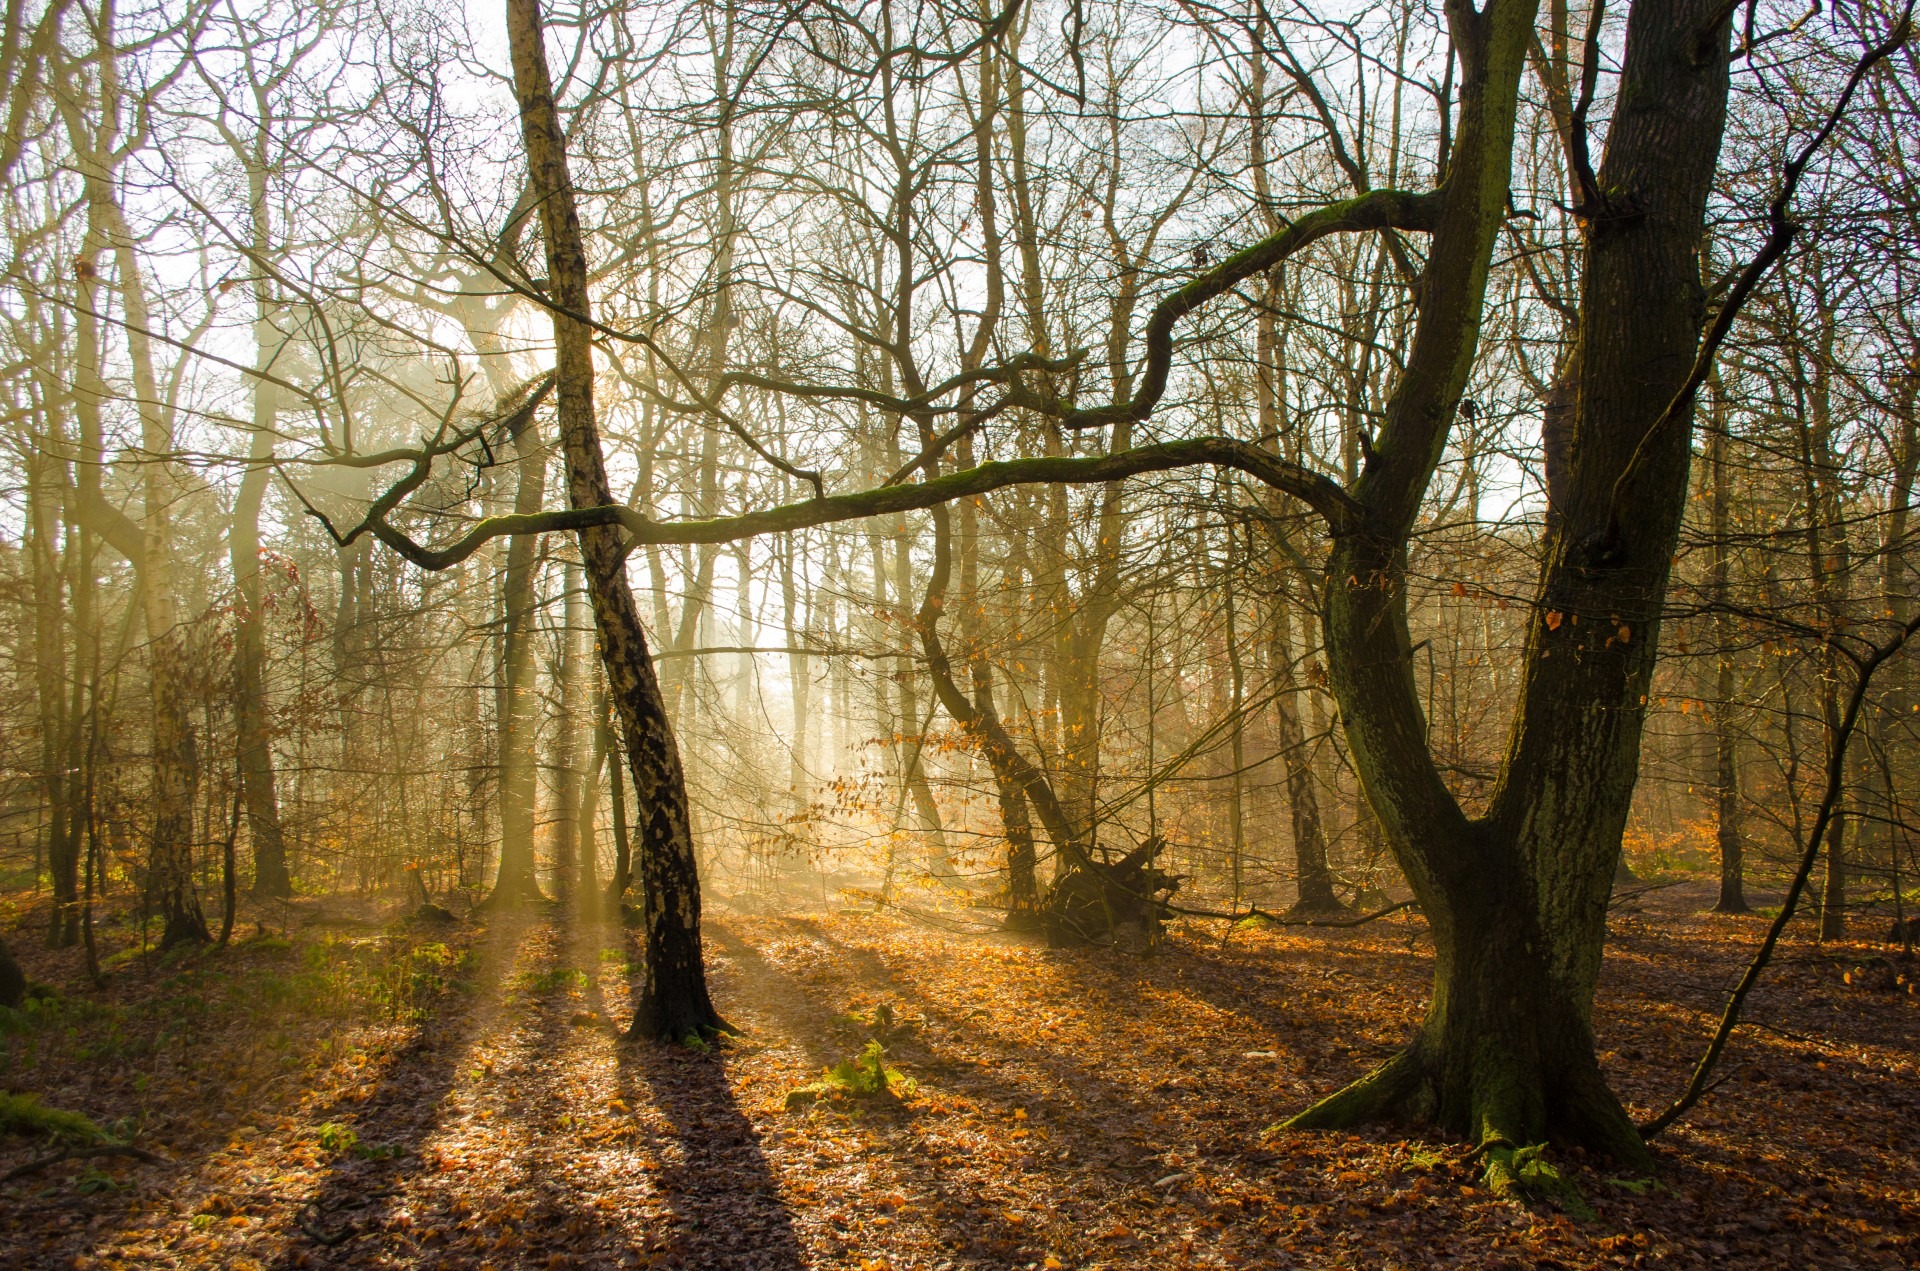
tree, nature, forest, wilderness, branch, winter, growth, plant, hiking, sunlight, morning, leaf, foliage, autumn, season, tree trunk, root, outdoors, woods, seasons, deciduous, wetland, grove, fantasy, woodland, habitat, ecosystem, nature reserve, biome, natural environment, atmospheric phenomenon, woody plant, temperate broadleaf and mixed forest, wilderness area, lumber industry